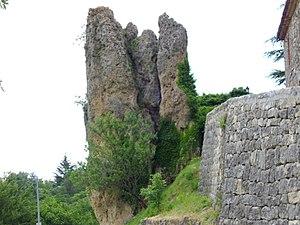
Ampus (Var), Rocher dit «
Ampus est une commune française située dans le département du Var, en région Provence-Alpes-Côte d'Azur.